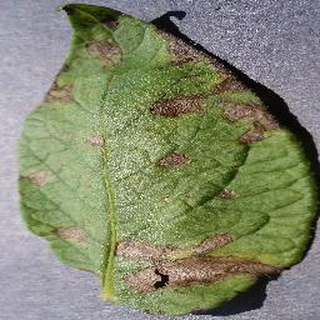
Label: potato_early_blight